Spring (hydrology)

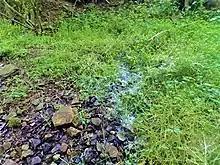
Natural spring in Pennsylvania where runoff flows from above down through grass and rocks

A sacred spring, or holy well, is a small body of water emerging from underground and revered in some religious context: Christian and/or pagan and/or other. The lore and mythology of ancient Greece was replete with sacred and storied springs—notably, the Corycian, Pierian and Castalian springs. In medieval Europe, pagan sacred sites frequently became Christianized as holy wells. The term "holy well" is commonly employed to refer to any water source of limited size (i.e., not a lake or river, but including pools and natural springs and seeps), which has some significance in local folklore. This can take the form of a particular name, an associated legend, the attribution of healing qualities to the water through the numinous presence of its guardian spirit or of a Christian saint, or a ceremony or ritual centered on the well site. Christian legends often recount how the action of a saint caused a spring's water to flow - a familiar theme, especially in the hagiography of Celtic saints.